Sava Centar

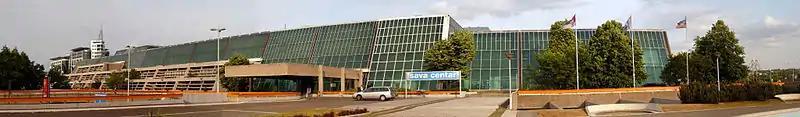
Panoramic photo of Sava Centar

On 11 September 2020, the city offered the complex again, reducing the price to €21.9 million, without changing the required amount of future investment, but two weeks later this process failed as well, with nobody applying. After this, the city made another offer for an even lower €17.5 million on 19 October. Delta Holding applied as the sole bidder, finally purchasing the venue on 9 November 2020, and announcing an investment of €60 million, even higher than stipulated by the contract. Reconstruction was announced for late 2021.